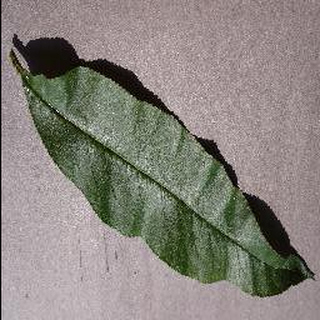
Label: healthy_peach